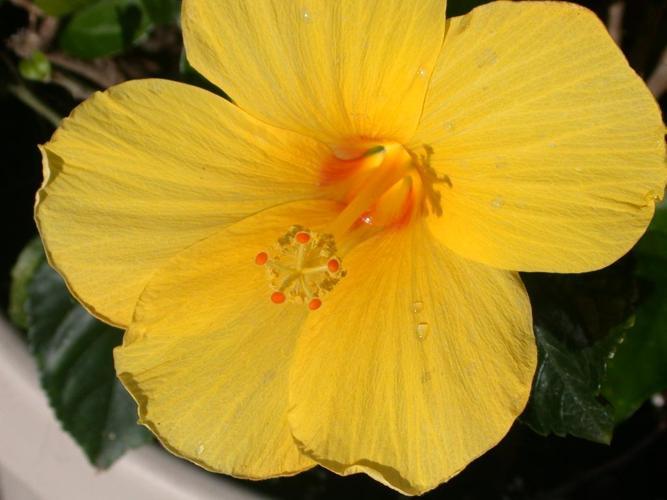
Label: hibiscus